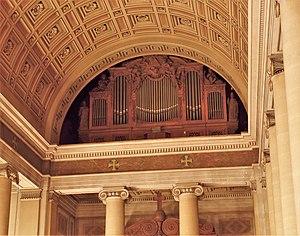
Buffet d'orgues de l'église Saint-Denys-du-Saint-Sacrement, Paris (5e arrondissement). Orgues du facteur Daublaire-Callinet (1839).
Cet article recense les orgues protégés aux monuments historiques en Île-de-France, France.
Cette liste prend en compte les orgues de Paris classés uniquement, au titre objet ou immeuble, que ce soit pour leur buffet ou leur partie instrumentale et répertoriés dans la base Palissy des Monuments historiques de France. La section Reprises recense les modifications les plus importantes. Dans certains cas le classement du buffet intègre également la tribune. À défaut de précision, le classement est réputé acquis au titre objet mais les initiales I.D. signifient au titre Immeuble par Destination et I. au titre Immeuble.